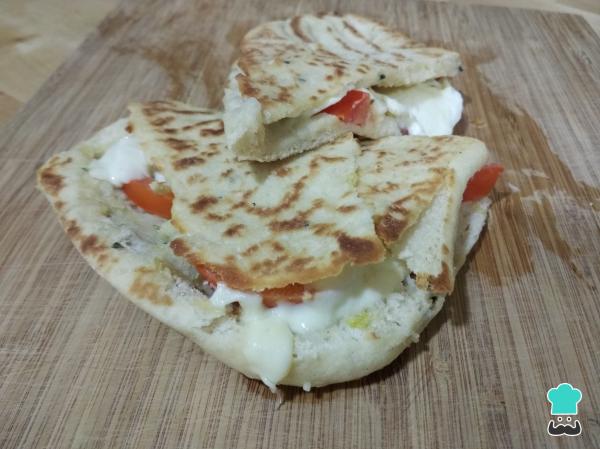
Este pan pita relleno vegetariano es ideal para preparar en cualquier cena con amigos o cóctel. Si queréis conocer otros aperitivos vegetarianos, probad la tinga vegetariana de zanahoria o los tacos de lechuga vegetarianos. ¡Esperamos vuestros comentarios!